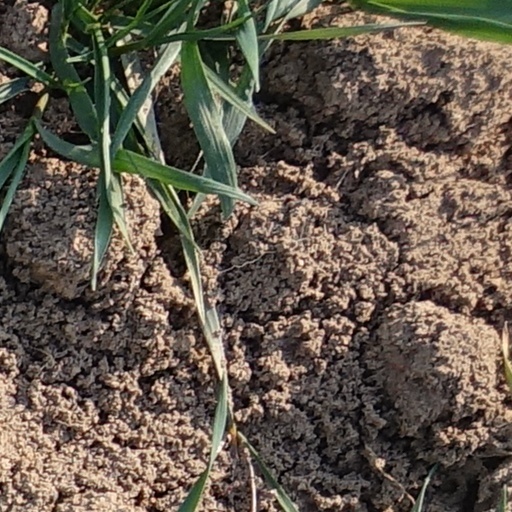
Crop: wheat